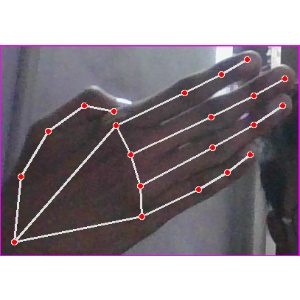
अक्षर: घ